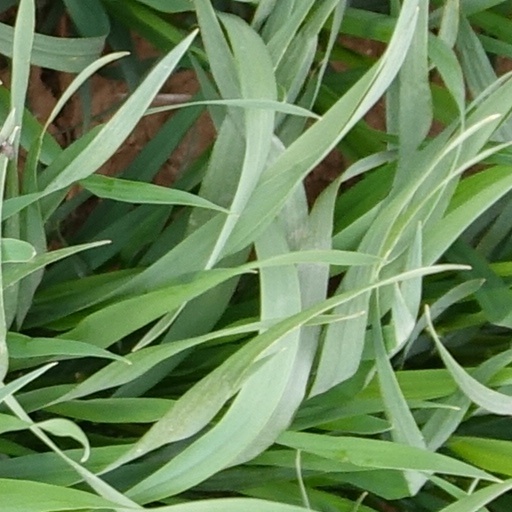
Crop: wheat